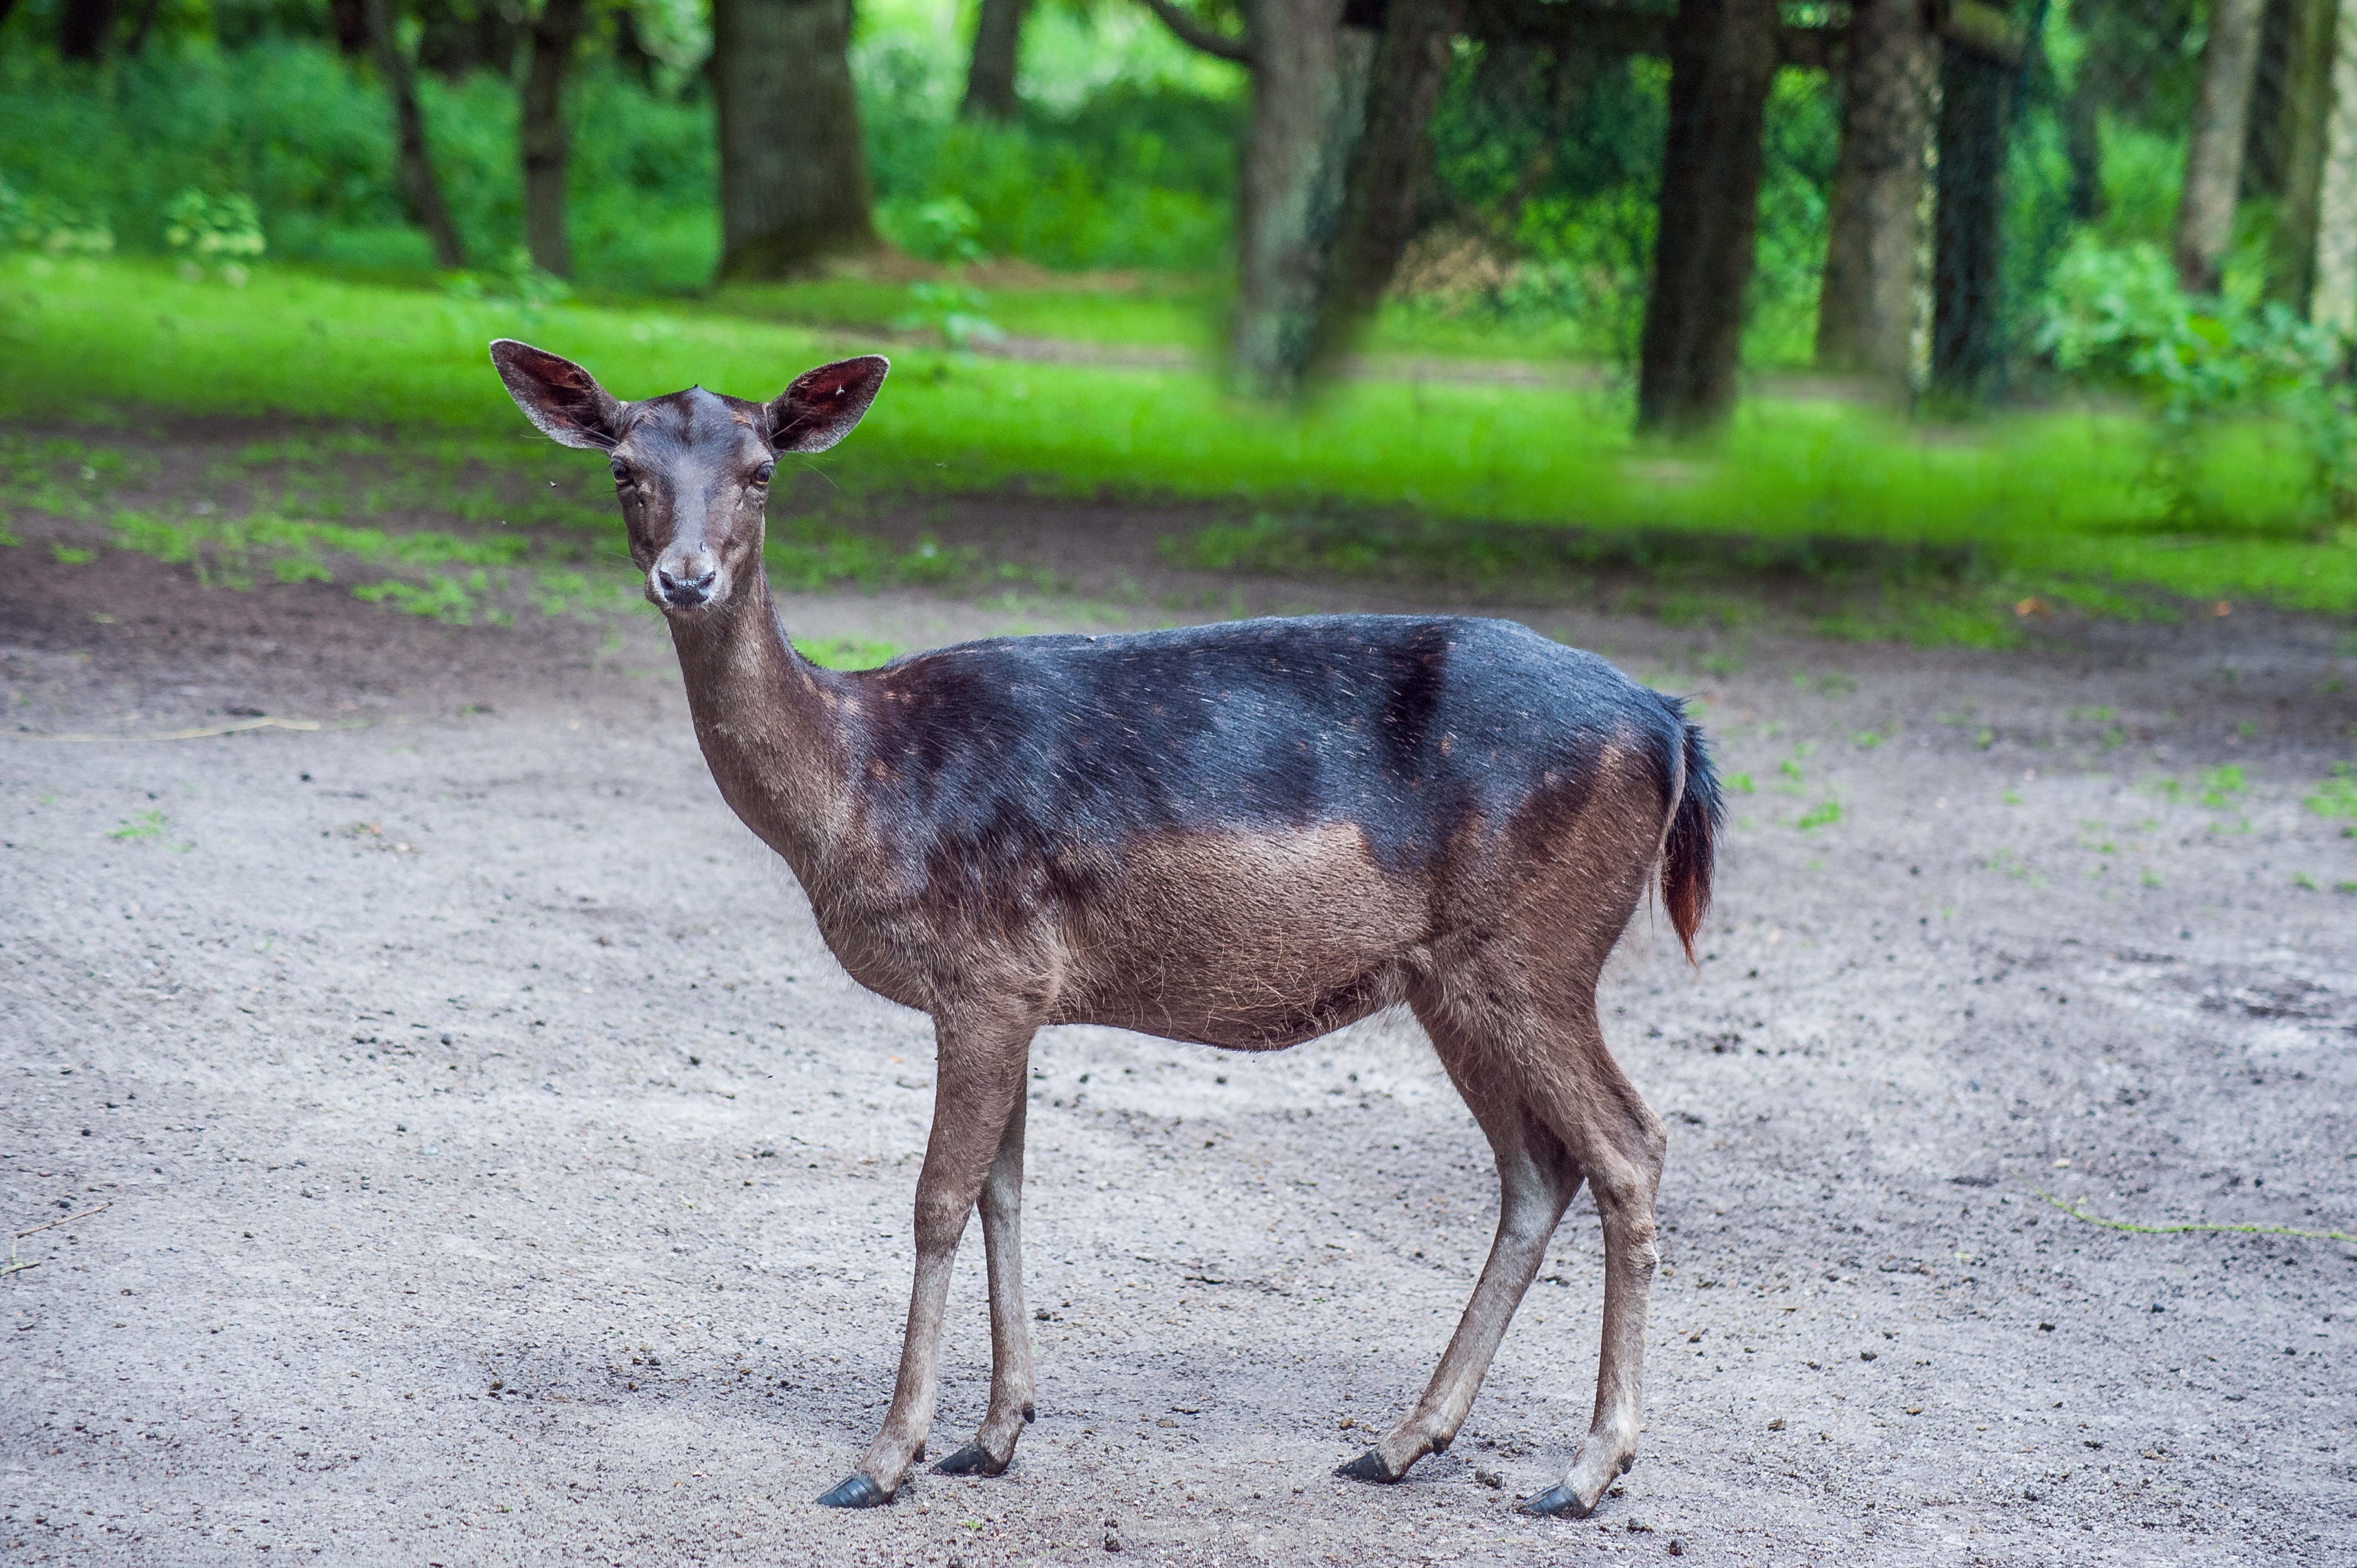
nature, wildlife, deer, mammal, close, fauna, vertebrate, animal world, wildlife photography, white tailed deer, damm wild, musk deer